Eduard Mörike

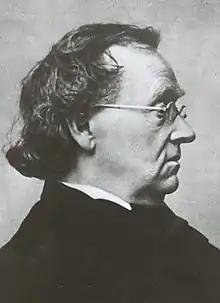

Eduard Friedrich Mörike (8 September 18044 June 1875) was a German Lutheran pastor who was also a Romantic poet and writer of novellas and novels. Many of his poems were set to music and became established folk songs, while others were used by composers Hugo Wolf and Ignaz Lachner in their symphonic works.